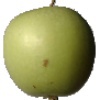
Label: apple_granny_smith